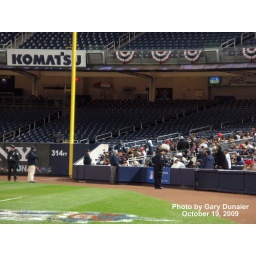
Yankee Stadium, 10/19/09 (ALCS, game 3): zoom-lens view showing fans in the seats near right field (IMG_1083)